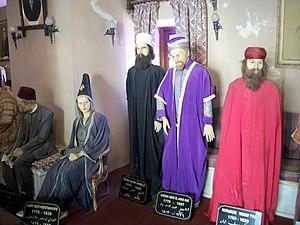
Personnage de cire
Deir El-Qamar est un village du gouvernorat du Mont-Liban au Chouf au Liban, situé à 16 km du littoral méditerranéen et à 38 km de la capitale Beyrouth, à 800 m d'altitude moyenne. En arabe, دير القمر, le nom signifie « Le couvent de la Lune », car s'y trouvait un temple romain consacré à la Lune, à l'emplacement des actuels couvent et église Saidet El Talle. Il est situé dans le district du Chouf à côté de la ville de Beiteddine.